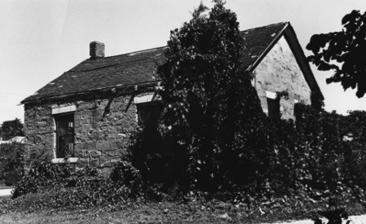
Building: District School No. 1 (Panton, Vermont)
Country: United States of America
Year built: 1818
United States historic place District School No. 1 U.S. National Register of Historic Places Show map of Vermont Show map of the United States Location Lake Rd., Panton, Vermont Coordinates 44°7′37″N 73°21′53″W / 44.12694°N 73.36472°W / 44.12694; -73.36472 Area 0.3 acres (0.12 ha) Built 1818 ( 1818 ) NRHP reference No. 80000323 Added to NRHP April 17, 1980 The District School No. 1 is a historic one-room schoolhouse on Lake Road in Panton, Vermont .  Built about 1818, the stone building is one of Vermont's oldest district schoolhouses.  It was listed on the National Register of Historic Places in 1980. Description and history Panton's former district 1 schoolhouse stands at the junction of Lake and Spaulding Roads in the rural western portion of the town.  It is a single-story structure, built out of locally quarried limestone.  It measures 25 by 31 feet (7.6 m × 9.4 m), and is covered by a gabled roof.  The window bays have tooled white marble sills and lintels, which contrast with the roughly finished gray stone walls.  Triangular marble stones are also set at the peak of each gable.  The interior of the building is a large single chamber, which has been much altered due to its 20th-century use as a chicken coop. The school was built about 1818, the year the town divided its territory into four school districts.  This school and the other district schools were built out of limestone quarried from outcrops found on the west side of Dead Creek.  The school saw regular use into the first quarter of the 20th century, and was sold in 1932 to a local farmer.  He converted it into a chicken coop.  At the time of its listing on the National Register in 1980, it was vacant and in dilapidated condition. See also National Register of Historic Places listings in Addison County, Vermont References